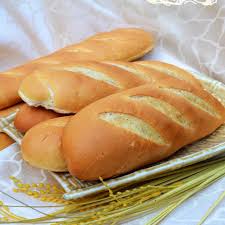
Waste category: biological